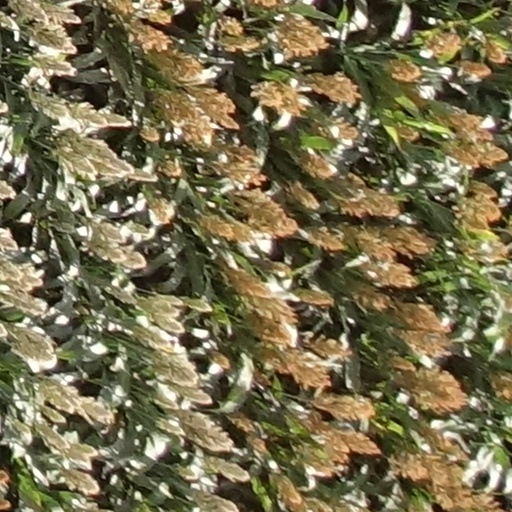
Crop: sorghum